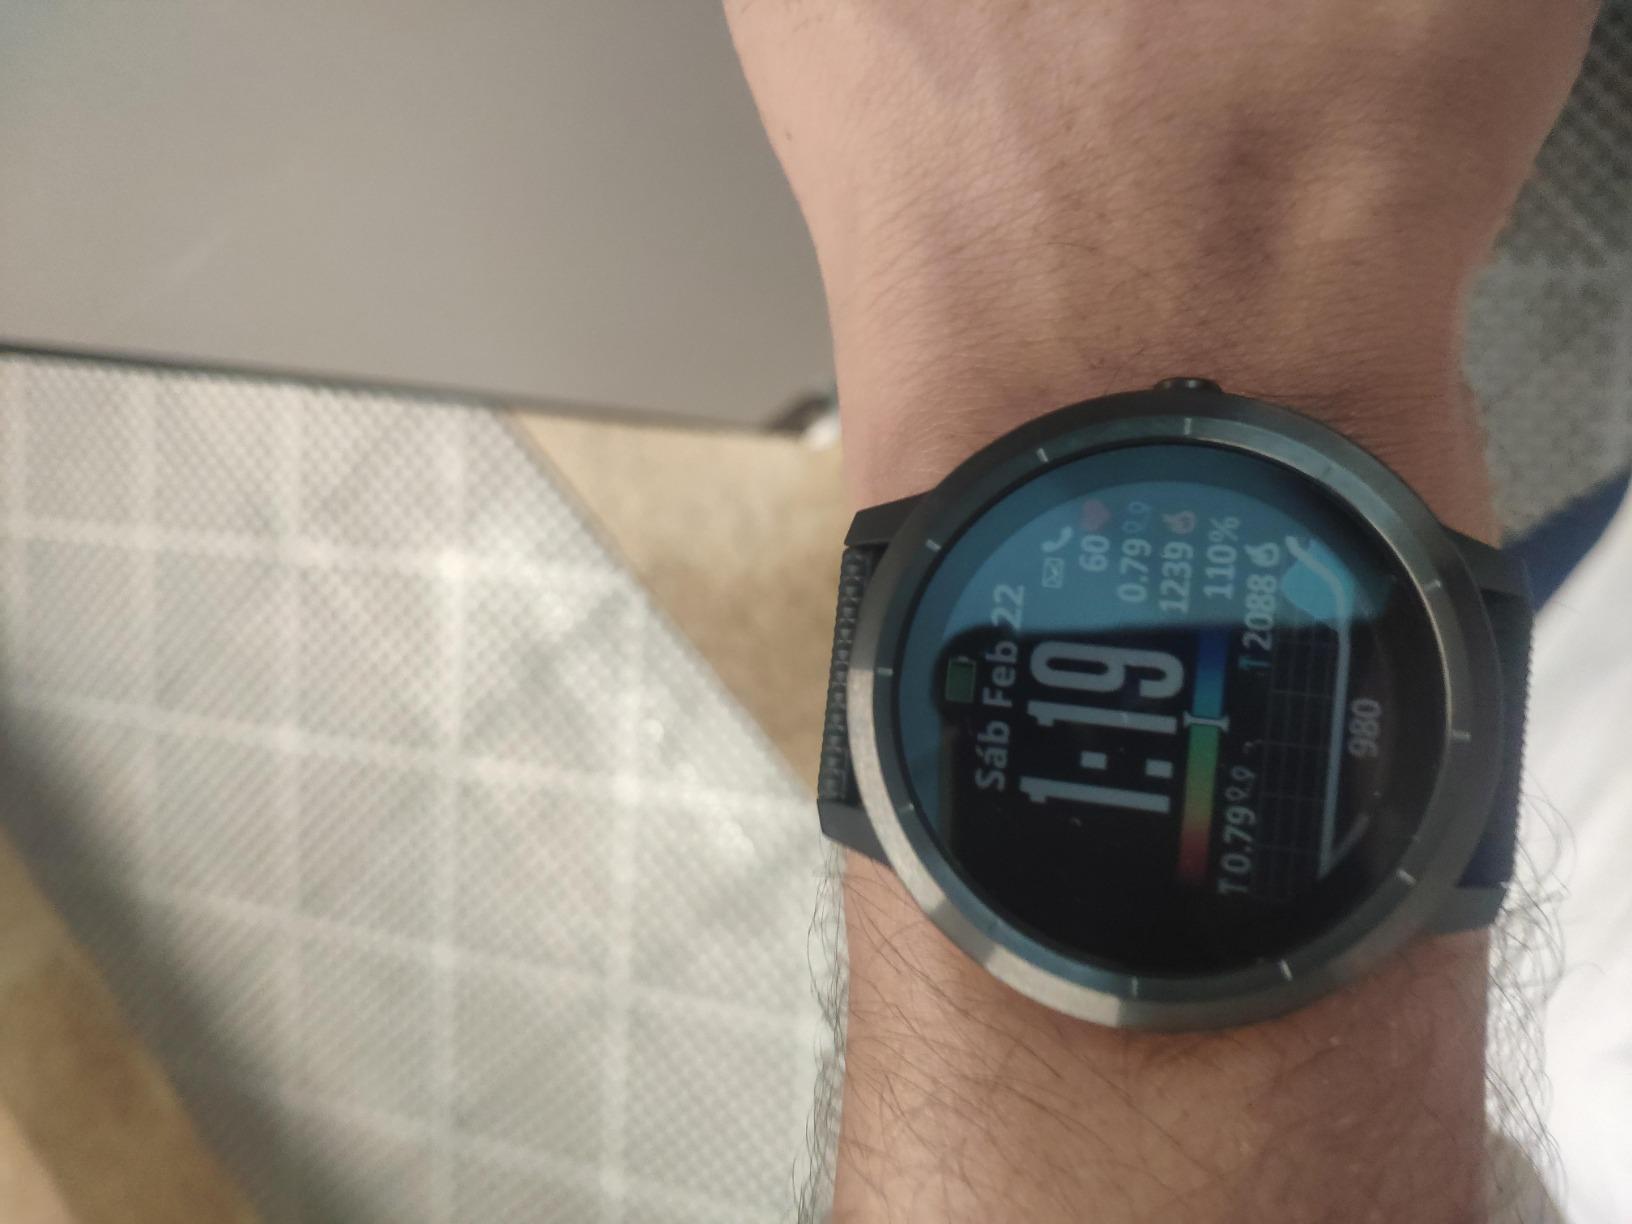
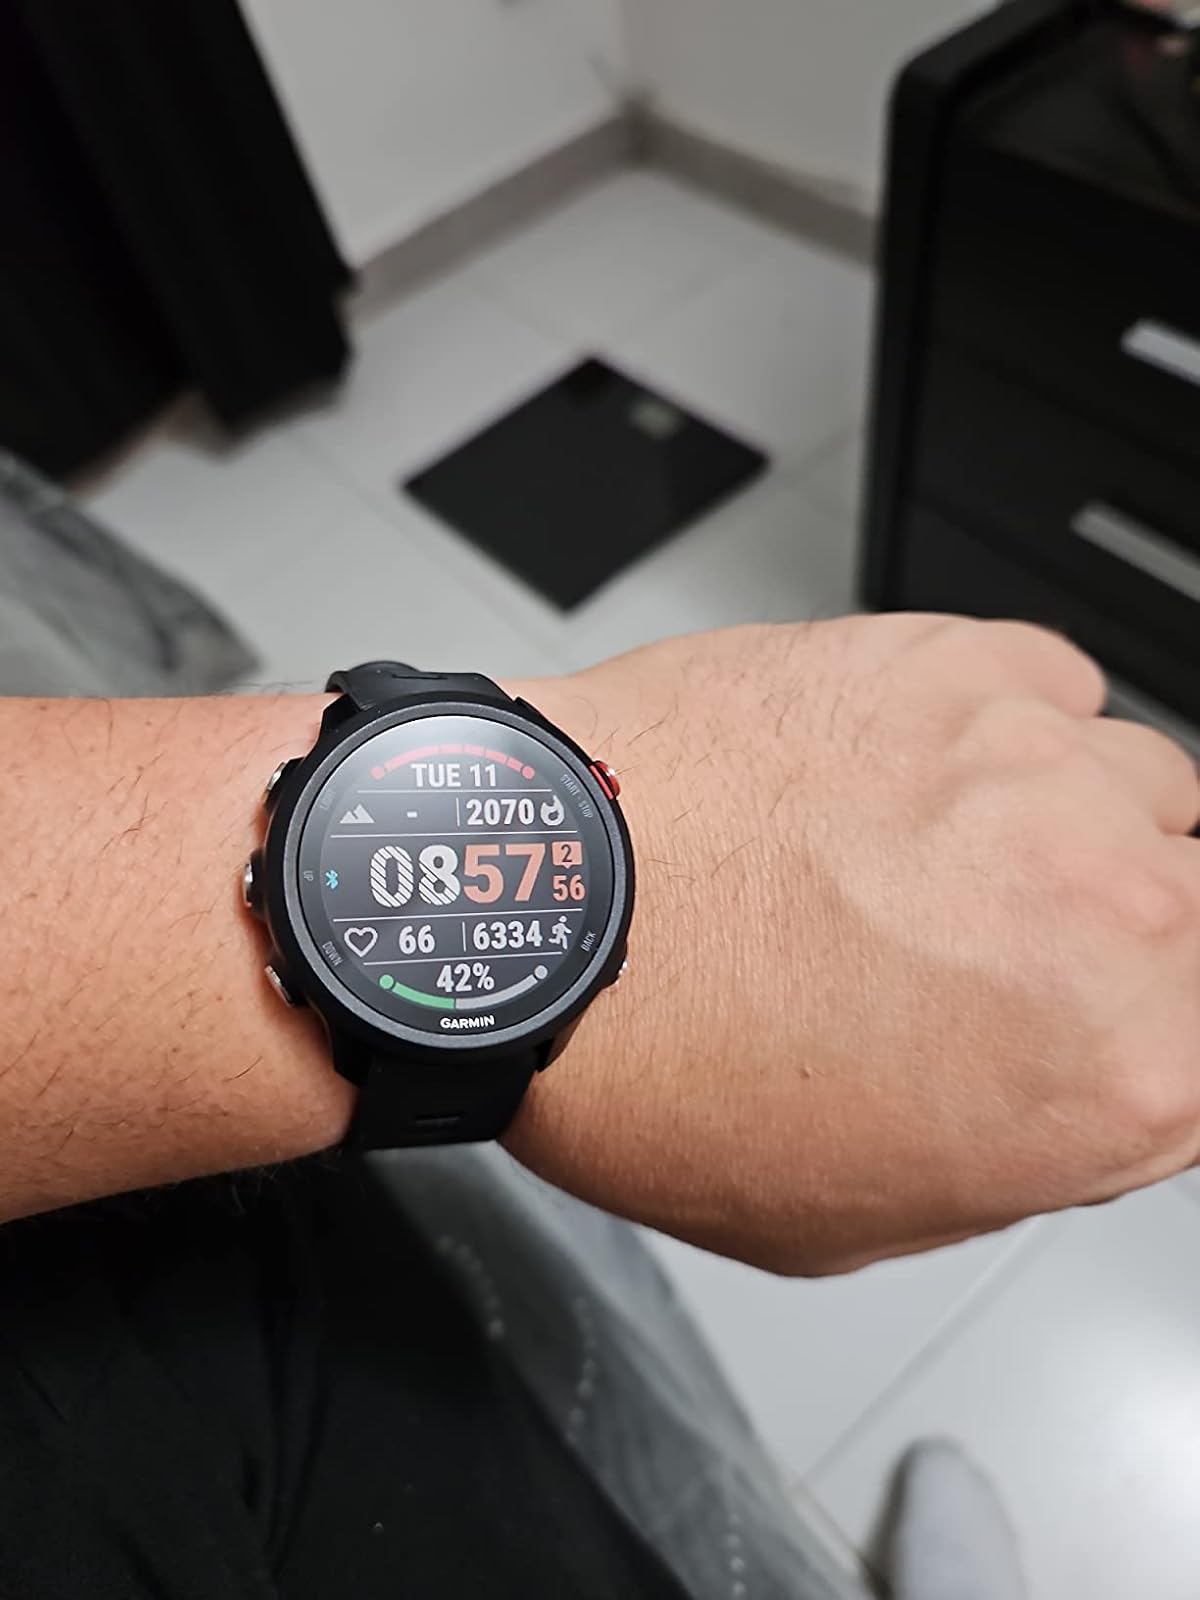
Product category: smartwatch
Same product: no